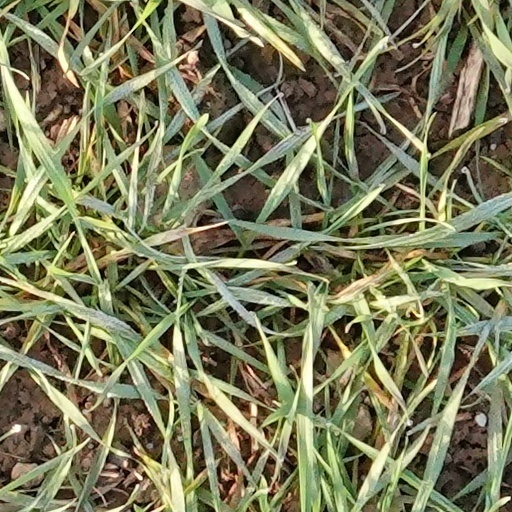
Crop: wheat